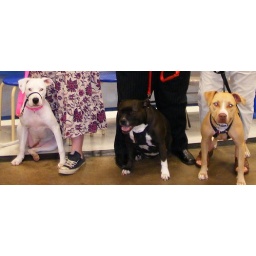
all 3 happened to be Pit Bulls, the white one is deaf and is learning by tactile cues and sign language